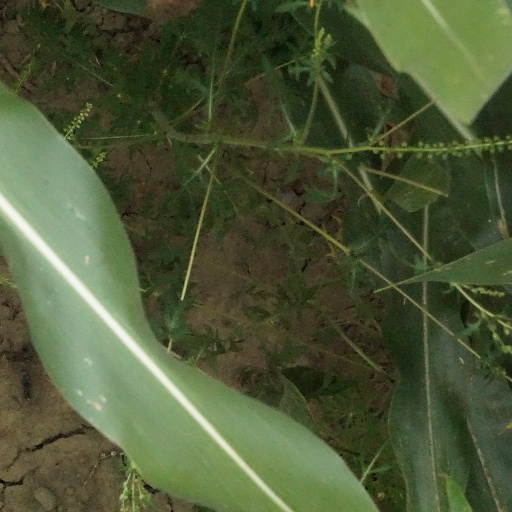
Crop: maize; corn